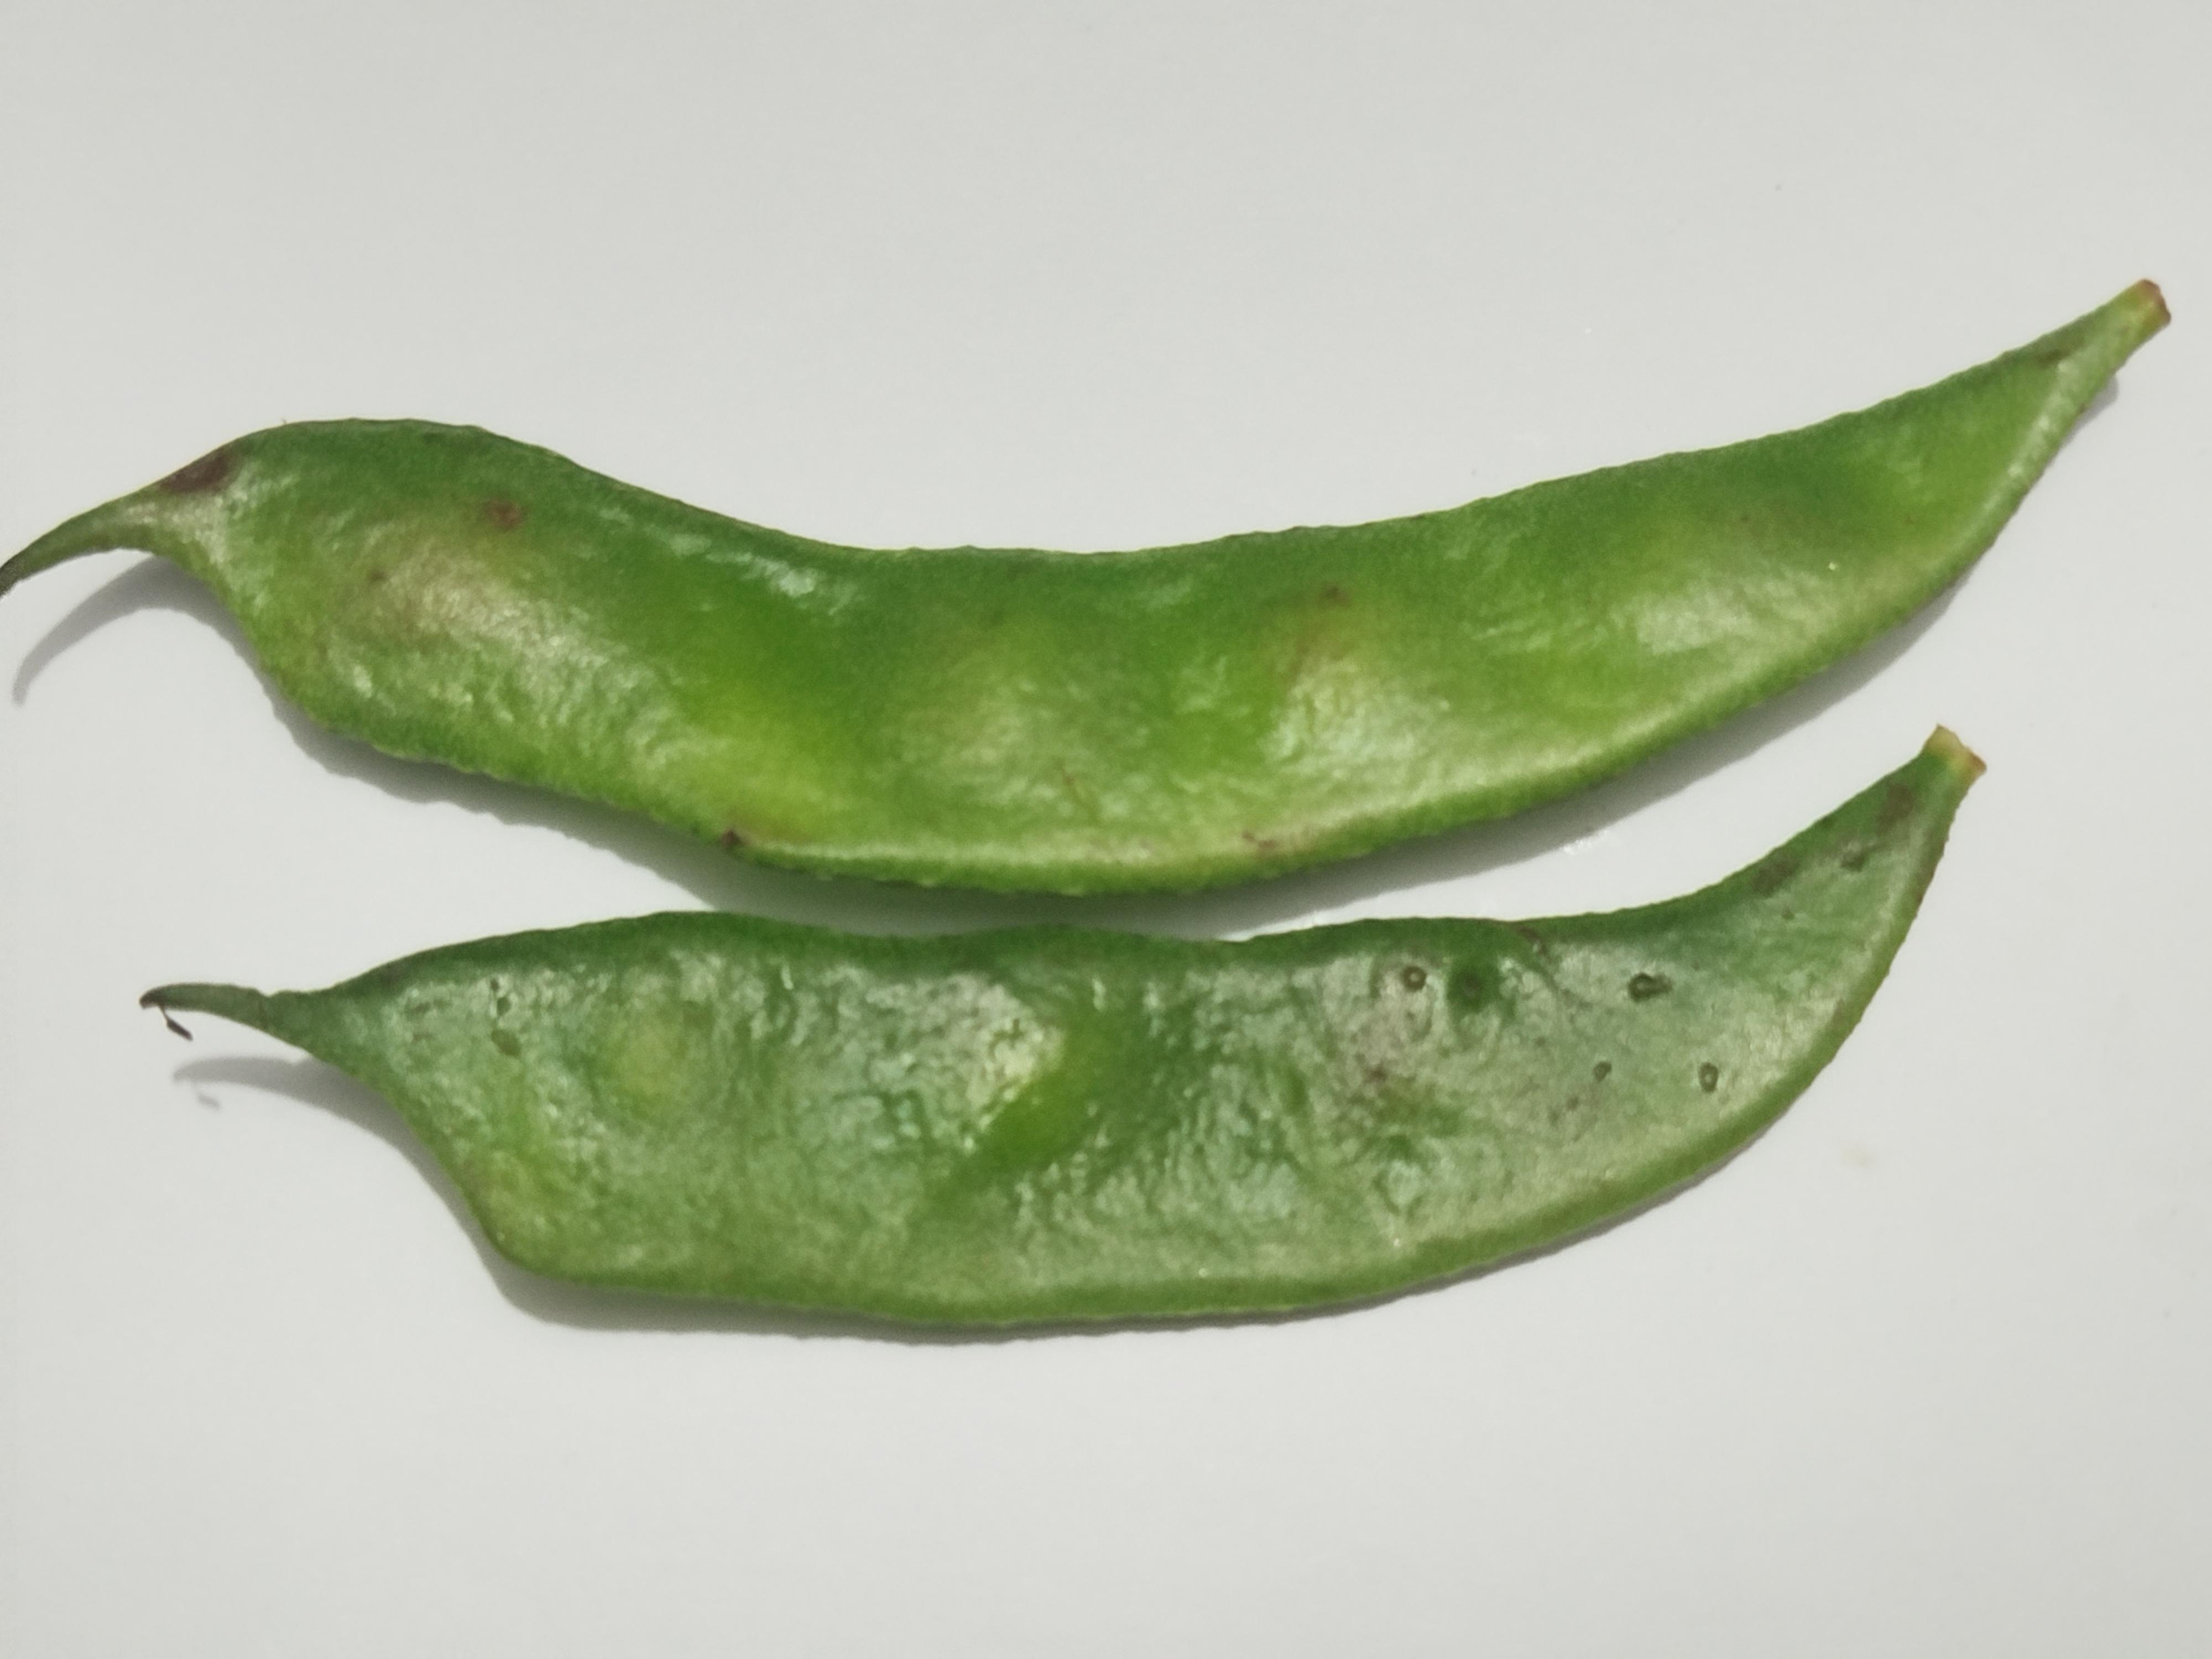
Label: Bean